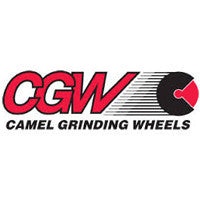
1 x 42   A3 X Wt. belt 120 grit
1 x 42 A3 X Wt. belt 120 grit
Brand: Camel
Category: Hardware > Tool Accessories > Sanding Accessories > Sandpaper & Sanding Sponges > Sanding Belts